Bedtime Stories (Madonna album)

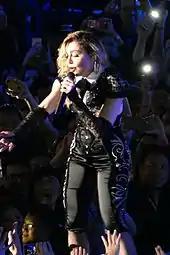
Madonna performing "Take a Bow" on one of the Taipei concerts of 2015–2016's Rebel Heart Tour. Released as "Bedtime Stories" second single, it's her longest-running number-one hit on the "Billboard" Hot 100.

The album takes its title after the Björk-penned "Bedtime Story". The singer chose this title because she thought of "the songs [on the album] as bedtime stories, like a tale, a story to tell". Academic Georges Claude Guilbert, author of "Madonna As Postmodern Myth", saw the title as a pun, and felt that the singer was referring to "(possible erotic) stories told at bedtime (in bed). In a way [the album] is really a book of stories you can tell your kids at bedtime [...] sexuality explained to children". Due to fear of backlash, Madonna hesitated and considered changing it. She feared the public would "see innuendo and artifice where none was intended, [imagine it meant] songs for before you have sex". Eventually she gave up on the idea and thought, "fuck it, it's a beautiful title”.